Temistocle (Porpora)

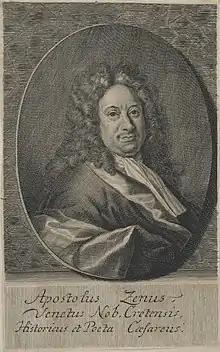
Apostolo Zeno

Temistocle is an opera in three acts composed by Nicola Porpora to an Italian libretto by Apostolo Zeno. It was first performed at the Hoftheater in Vienna on 1 October 1718. It is possibly the same opera that was performed on 30 May 1756 at the Teatre de la Santa Creu, Barcelona.